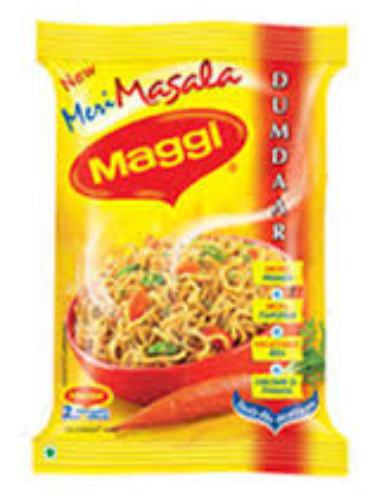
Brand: Maggi Masala noodles
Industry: Food